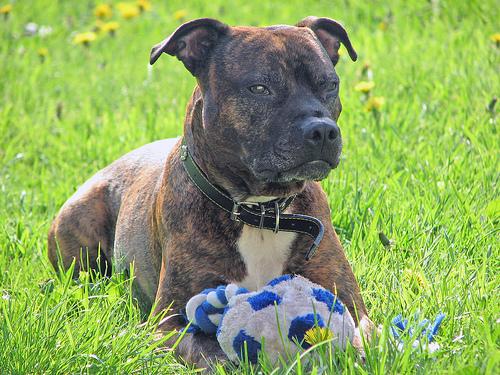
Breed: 216-n000078-American_Staffordshire_terrier